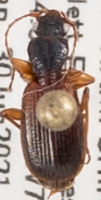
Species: Cymindis neglecta
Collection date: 2021-06-30
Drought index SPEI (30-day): -1.814
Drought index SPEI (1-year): -1.28
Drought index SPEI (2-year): -0.968